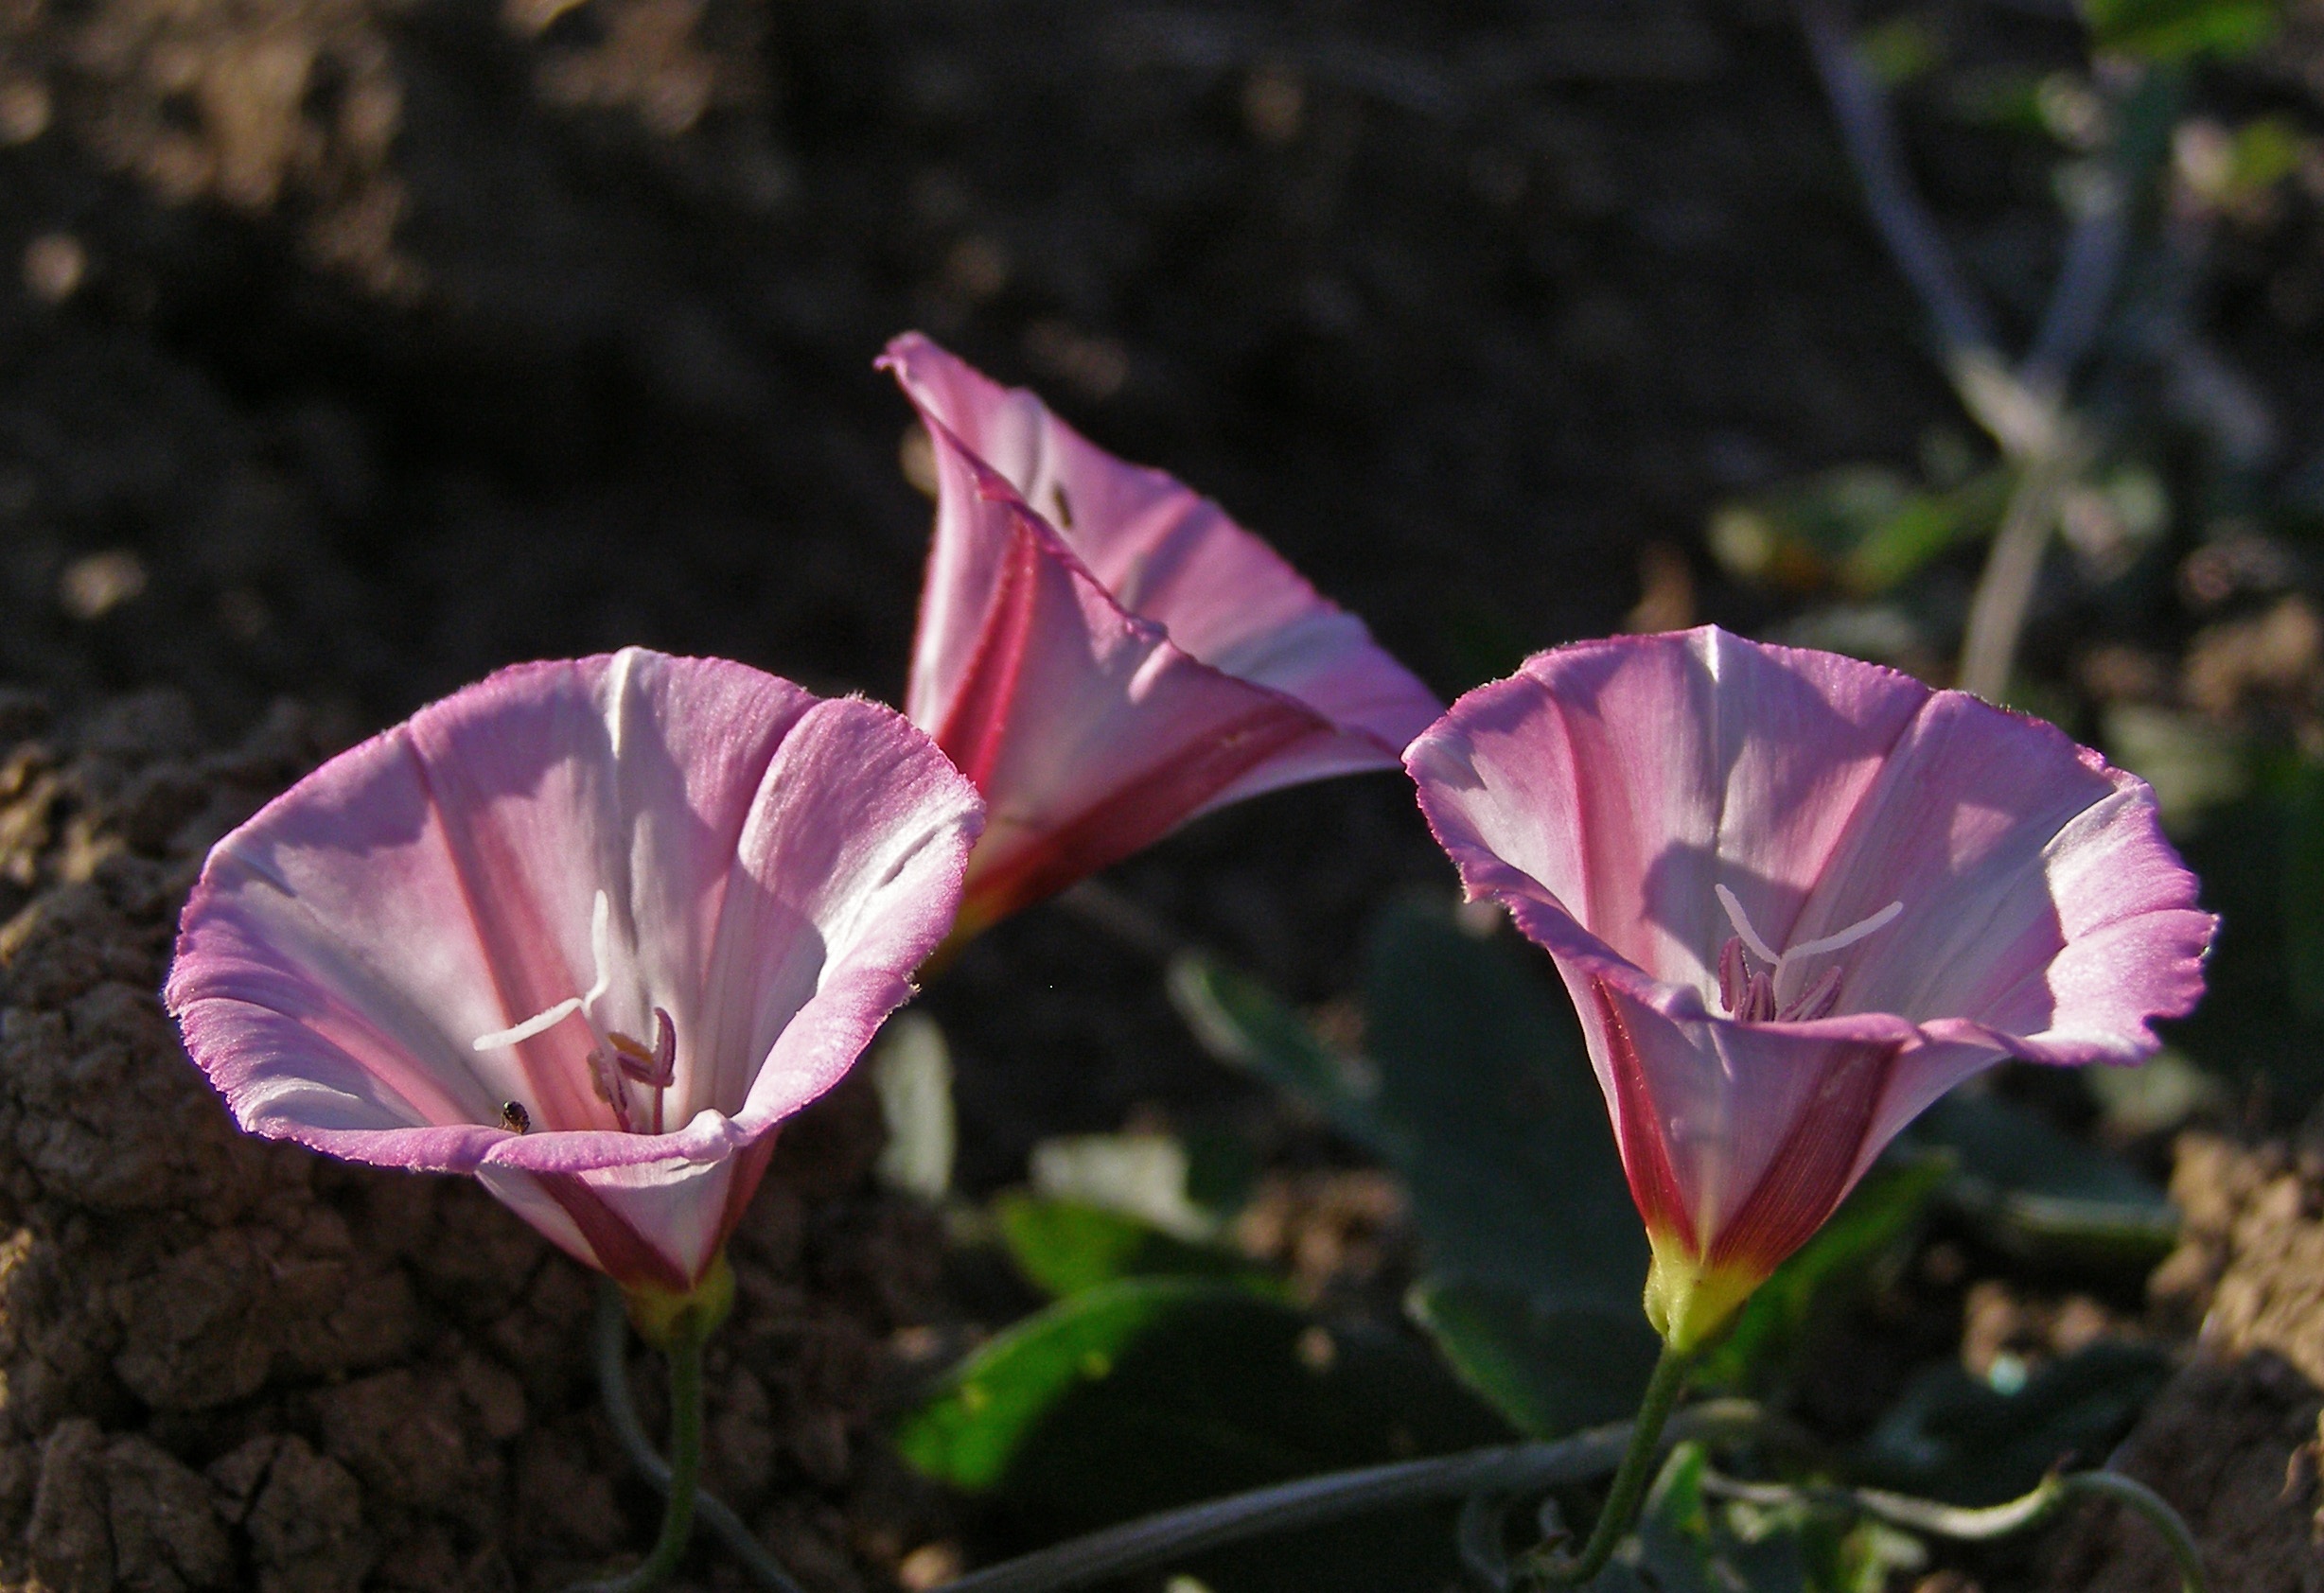
nature, plant, leaf, flower, petal, summer, spring, macro, botany, garden, pink, flora, wildflower, weed, flower field, macro photography, flowering plant, bellflower family, annual plant, field bindweed, land plant, morning glory family, convolvulus arvensis, plant wild